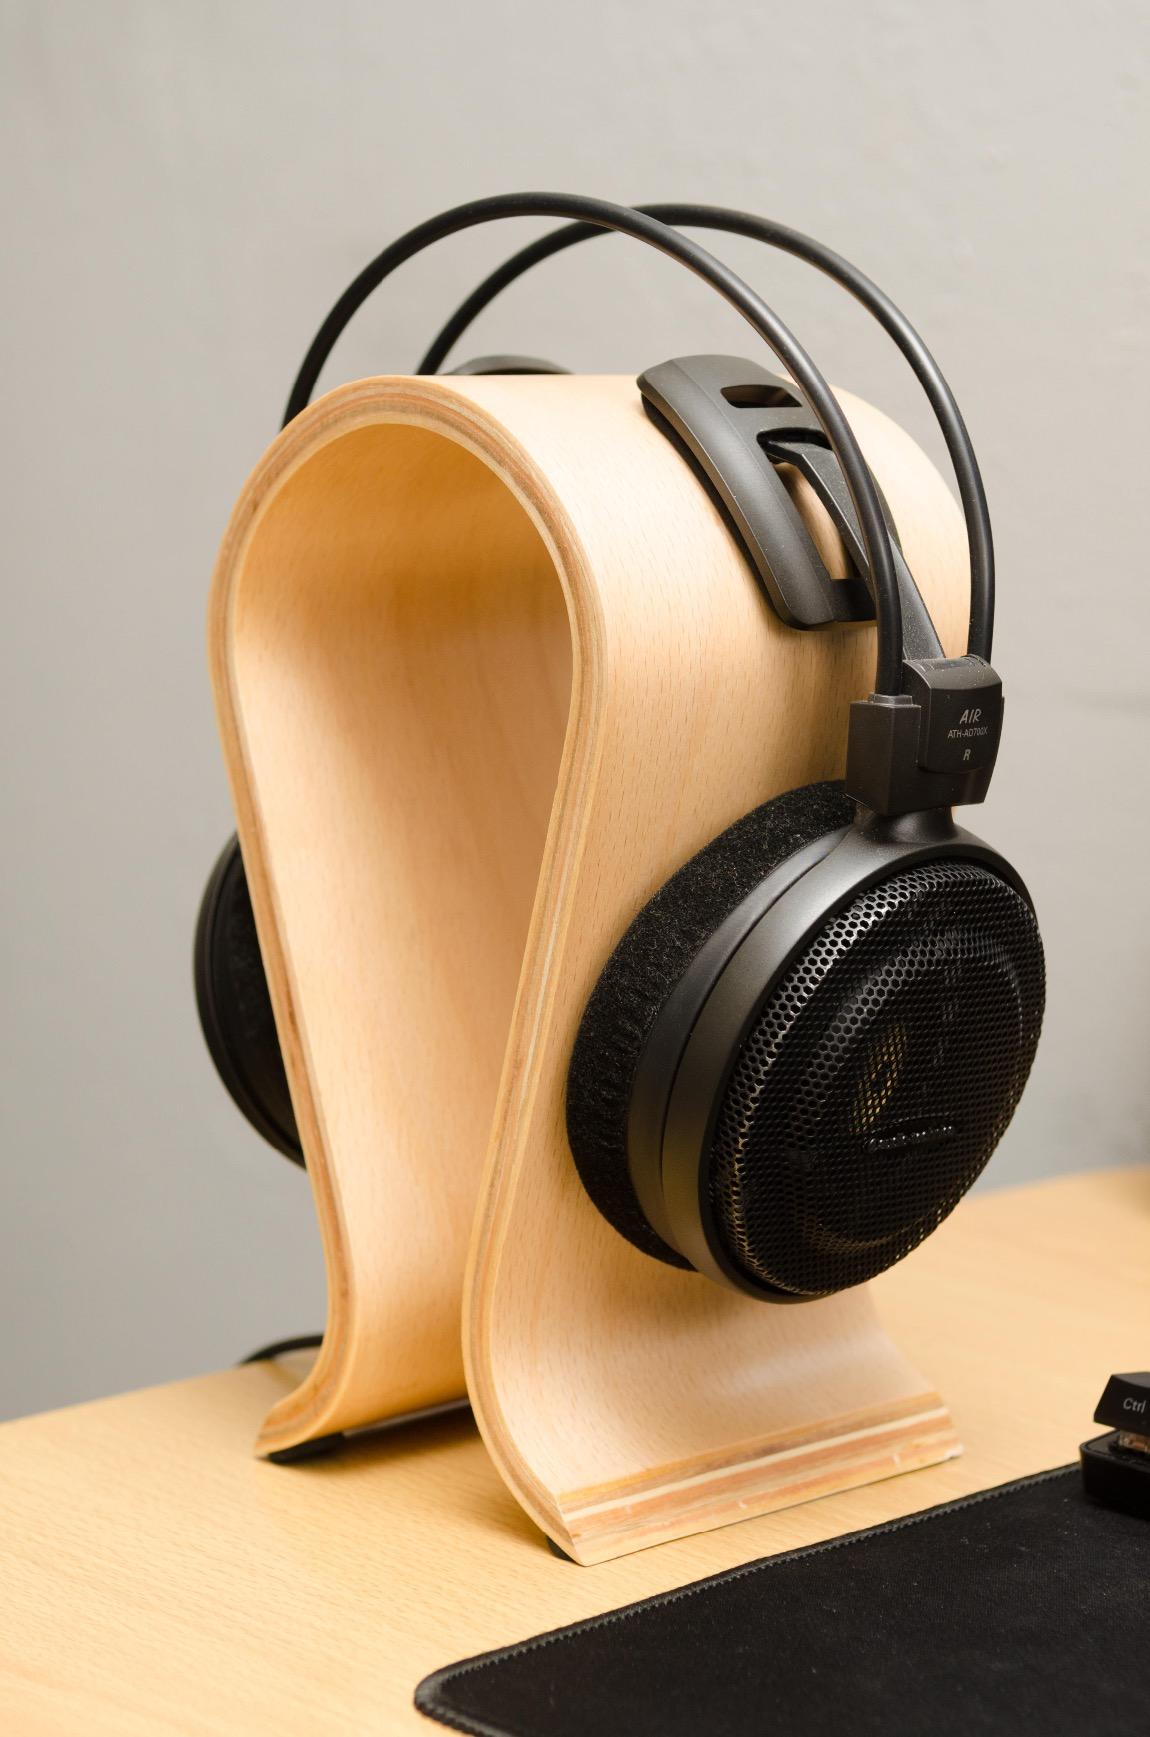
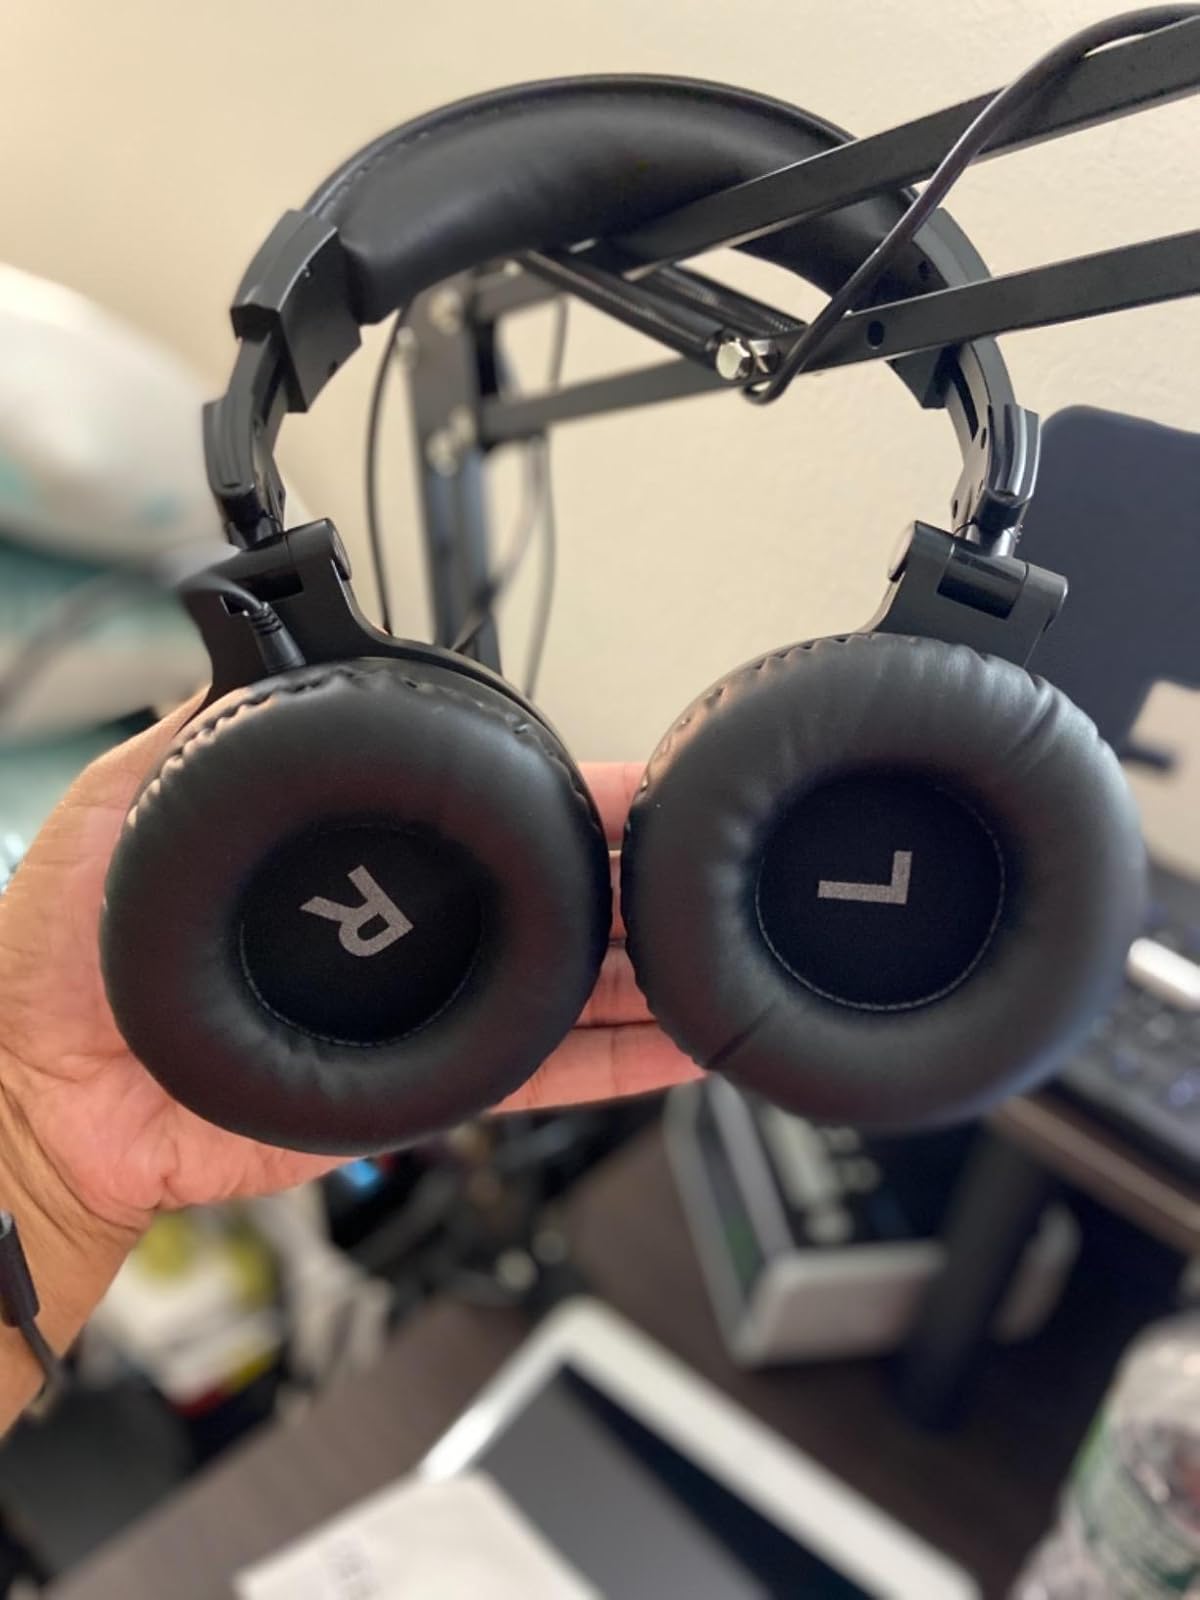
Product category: headphones
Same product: no